Humber Arm

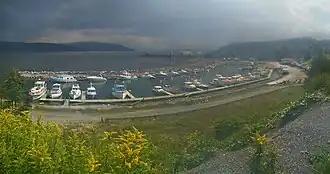
Petries, on the southern shore of the Humber Arm

Other communities surrounding the Humber Arm include Mount Moriah, Humber Arm South, Lark Harbour, Hughes Brook, Irishtown-Summerside, Meadows, Gillams, and McIvers.